Stanlow Oil Refinery

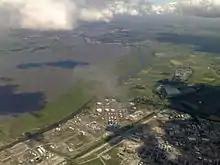
Stanlow Oil Refinery from the air

The refinery occupies nearly near the River Mersey and dates back to 1924, when a small bitumen plant was established. Stanlow & Thornton railway station was opened in 1940 to give workers access to the site and the facility an extra mode of transport. However, this station is now only served by three trains daily towards each of Ellesmere Port (westbound) and Helsby (eastbound), with these services scheduled to depart at times which would be inconvenient for the workers.